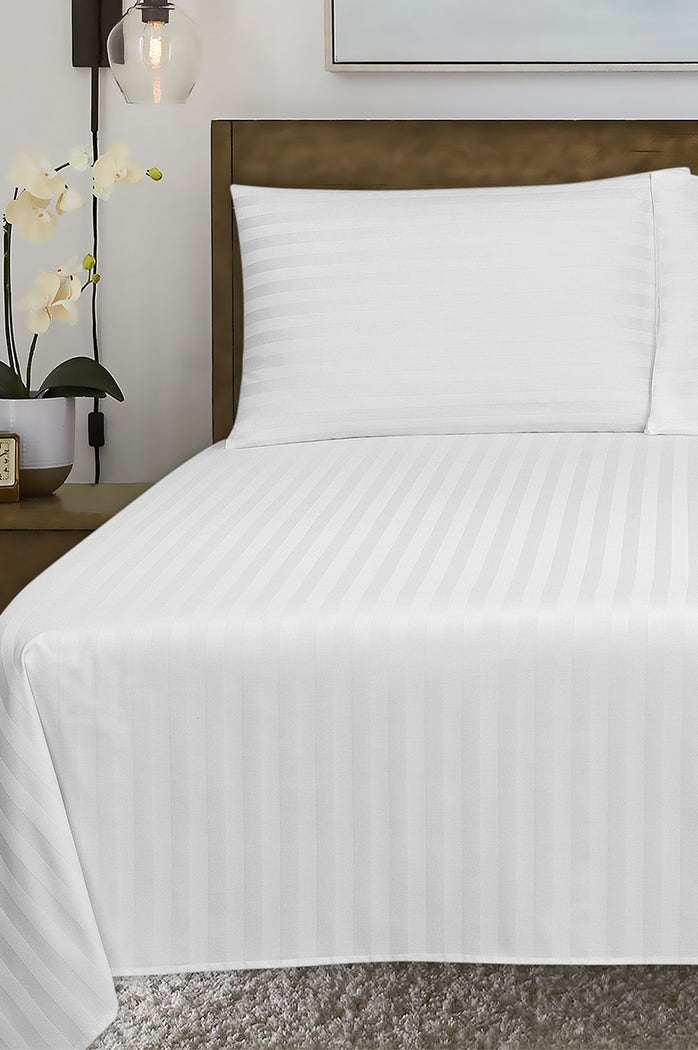
white stripe stripe bed sheet